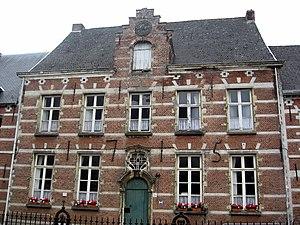
Le béguinage de Herentals est fondé en 1260. Il est situé à Herentals, en Belgique, dans la province d'Anvers. Du fait des guerres de religion du XVIᵉ siècle, il fut détruit mais reconstruit, comptant jusqu'à 235 maisons de béguine au XVIIᵉ siècle. La Révolution française a constitué un frein à la survie du béguinage. Au XIXᵉ et XXᵉ siècles, une partie a été vendue et une autre démolie, pour des infrastructures urbaines. Il ne subsiste en 2015 que quelques éléments du béguinage, présentant parfois un style baroque.
Cette page regroupe l'ensemble des monuments classés de la ville de Herentals.